Pyotr Ilyichev

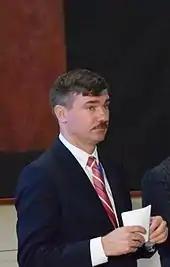
Pyotr Ilyichev

Pyotr Viktorovich Ilyichev (born 11 March 1966) is a Russian diplomat, first deputy of Permanent Representative of Russia to the United Nations.